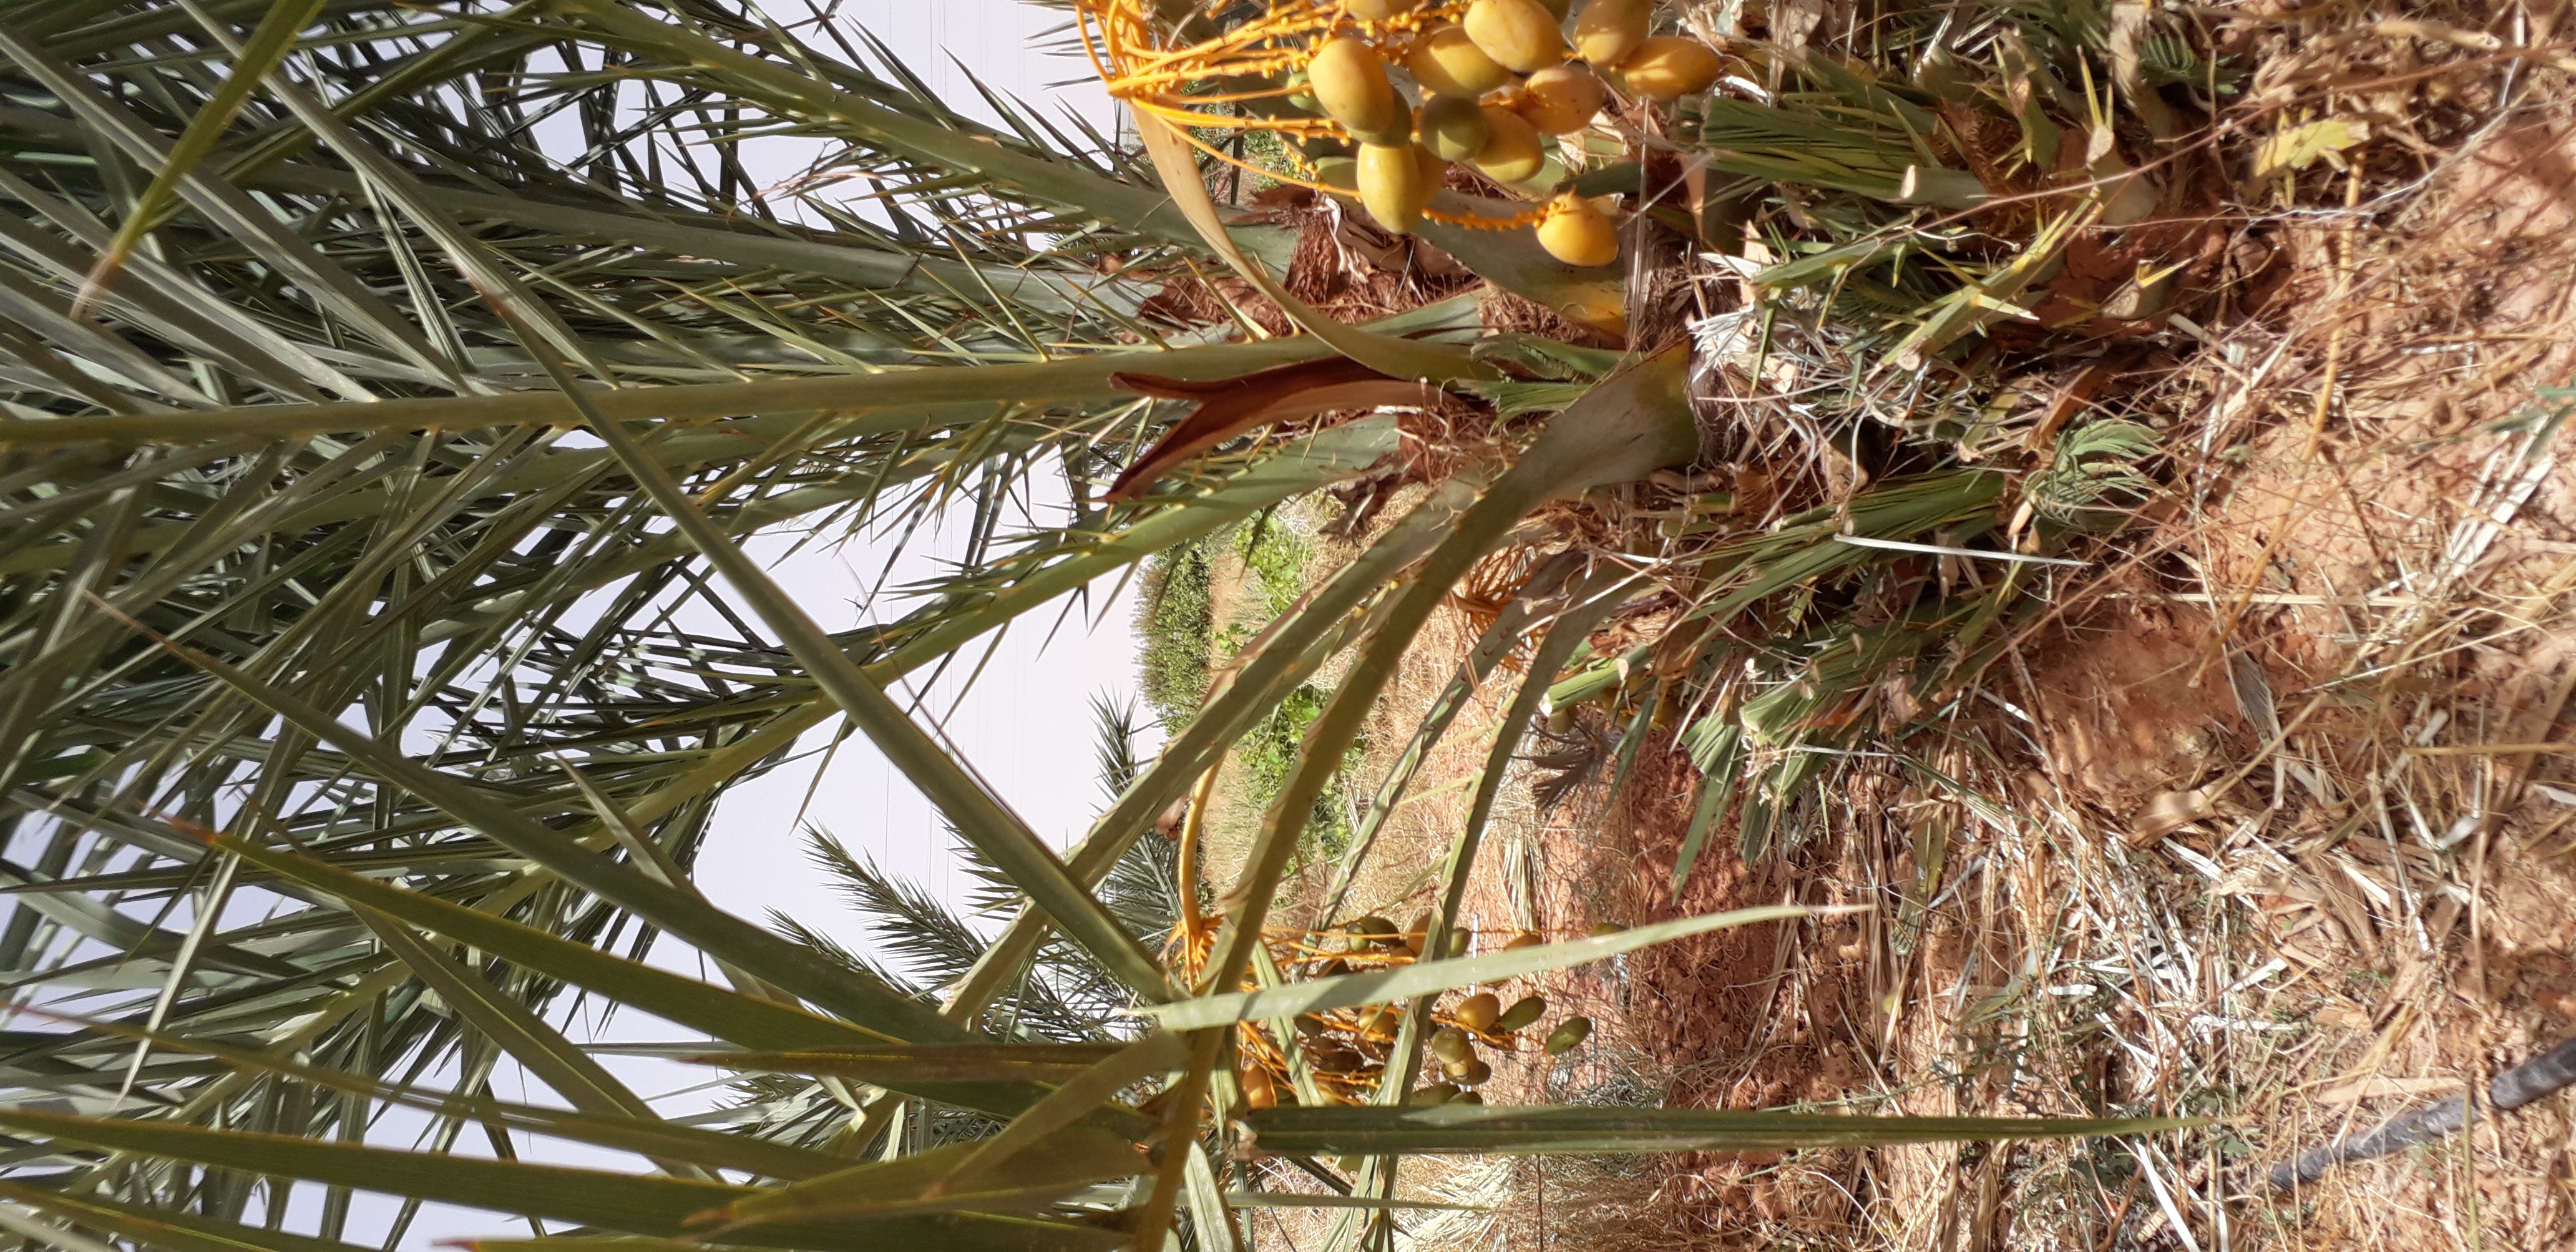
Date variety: Boumajhoul